A. Bertram Chandler

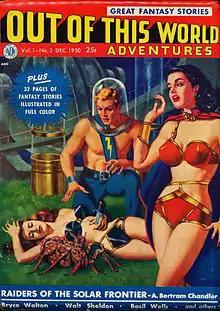
Chandler's novelette "Raiders of the Solar Frontier" was the cover story in the December 1950 issue of "Out of This World Adventures".

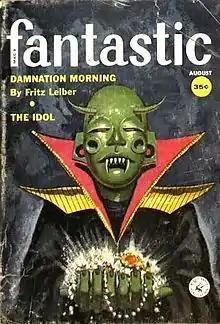
Chandler's "The Idol" was cover-featured on the August 1959 issue of "Fantastic"

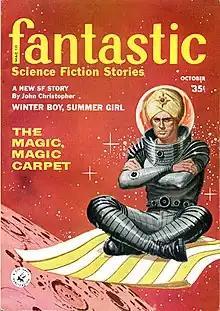
Chandler's novelette "The Magic, Magic Carpet" was the cover story for the October 1959 issue of "Fantastic"

Chandler's descriptions of life aboard spaceships and the relationships between members of the crew "en route" derive from his experience aboard seagoing ships, imparting a distinct sense of realism. He was most well known for his "Rim World" series and "John Grimes" novels, both of which have a distinctly naval flavour. In the latter, Chandler's principal hero, John Grimes, is an enthusiastic sailor who has occasional adventures on the oceans of various planets. The books make repeated reference to an obsolete type of magnetically powered spaceship known as the "Gaussjammer", remembered nostalgically by "old timers" – clearly modelled on the windjammer. The heyday of the Gaussjammer, some centuries earlier than the Rim Worlds books, is the setting of the less well-known "The Deep Reaches of Space" (1964) which has undisguised autobiographical elements: its protagonist is a sailor turned science-fiction writer who travels to the future and uses his nautical experience to save a party of humans stranded on an alien planet.